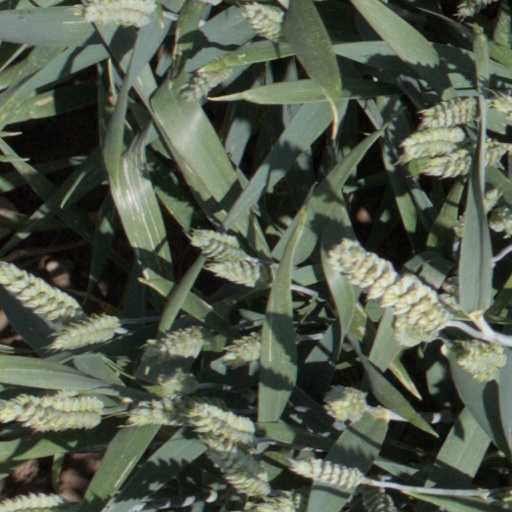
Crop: wheat